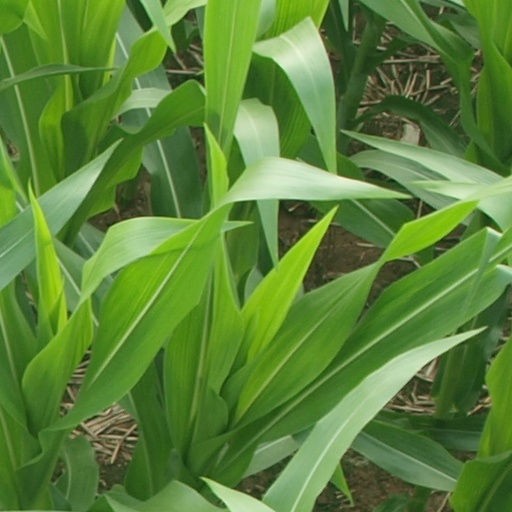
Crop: maize; corn